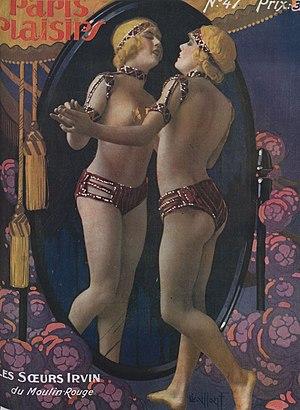
Les sœurs Irvin du Moulin-Rouge, parue dans ""Paris-plaisirs"" n°47, mai 1926"
Geneviève Marie Irvin est une artiste française de music-hall, danseuse, meneuse de revue, actrice de théâtre et de cinéma.
Marcelle Irvin est une artiste française de music-hall, danseuse, chanteuse d'opérette.